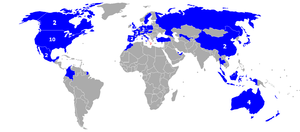
Saison 2009 de la WTA